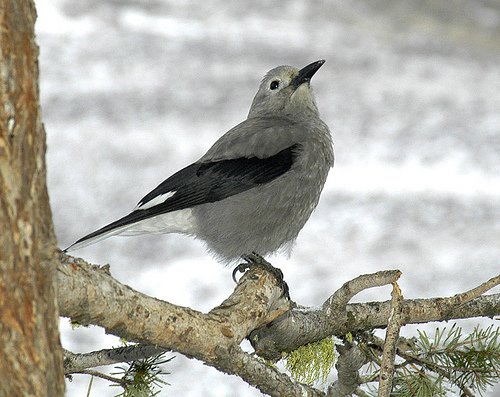
the beak and wings are black the rump and under tail are white and the rest of the body is grey.
a mostly grey bird wiht black wings and a big black bill
this bird has grey nd white feathers covering the majority of its body except for its coverts and secondaries which re mostly black.
a gray bird with black secondary and primary feathers, very light gray and white tail feathers, and a medium-sized black bill.
this mall bird has gray breast and belly and long black wings.
this bird is grey with black and has a long, pointy beak.
this bird has a white crown as well as a black bill
this bird is black, white, and gray in color, with a black beak.
this bird has a white ring around its eye and a black beak.
this bird has a black bill along with a gray belly and breast.
Species: Clark Nutcracker